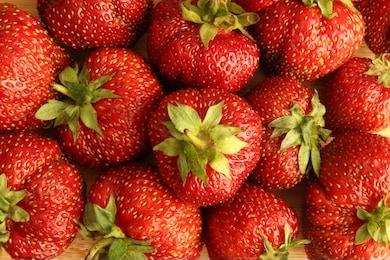
Label: Strawberry